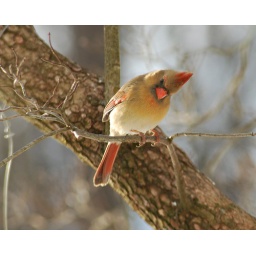
A female cardinal waits for her turn at the feeder in the afternoon sun. SOOC by my husband.